Post-PFI Soviet/Russian aircraft projects

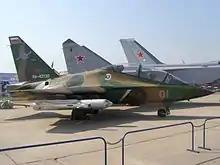
Yakovlev proposed the Yak-133, a modified version of this Yak-130.

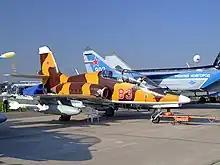
Mikoyan proposed the MiG-AC, a modified version of this MiG-AT.

The LUS (Lyogkiy Udarnyi Samolyot, "Light Strike Aircraft") project's goal was to develop an attack aircraft to succeed the Sukhoi Su-25. Sukhoi's design was an unusual aircraft with two cockpits, a v-tail and a large fuselage. The left fuselage was to contain the piloting equipment and radar sensors, whereas the right fuselage was to accommodate the weapons systems and a fire-control system. The aircraft was to be powered by one or two non-afterburning engines, and payload was to be stored within two large internal bays. Yakovlev and Mikoyan's design were based on their modified trainer models, the Yak-133 and the MiG-AC, respectively. The Yak-133 was a modification of the Yak-130, and the MiG-AC was a modification of the MiG-AT. The project was canceled in the early 1990s due to newer models of Su-25 proving to be sufficient in achieving this goal.